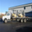
Label: truck